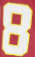
Number: 8